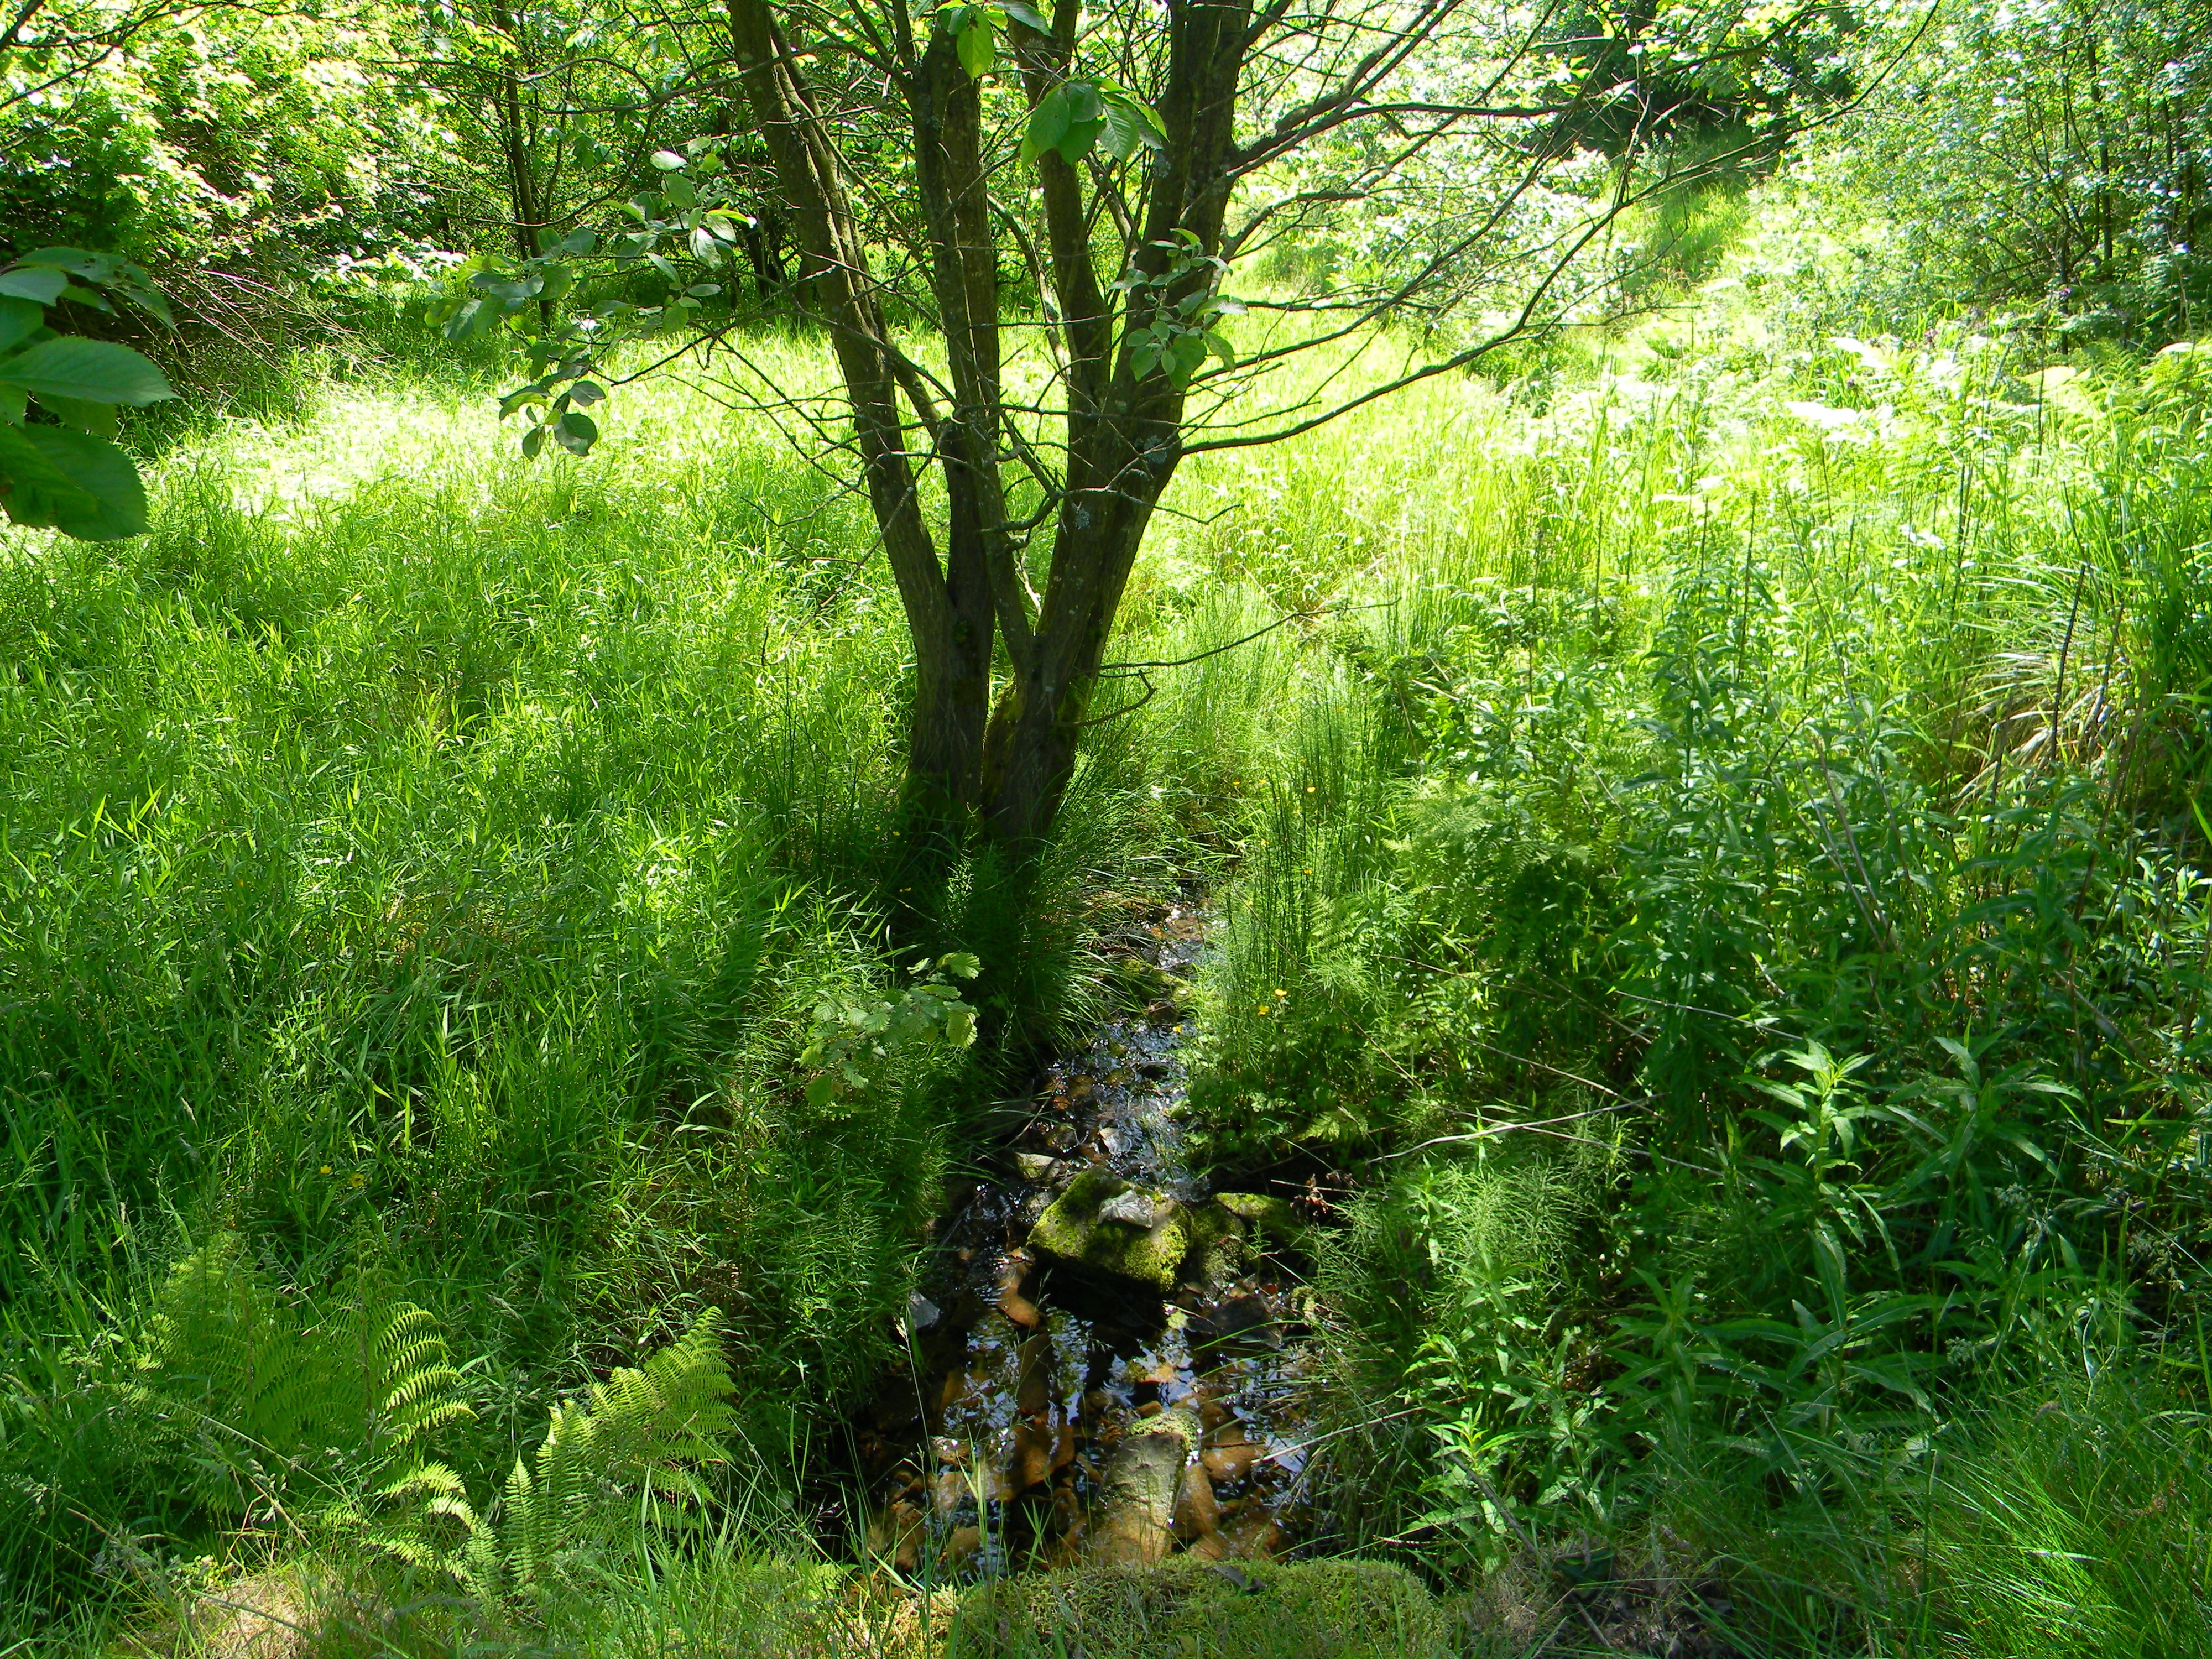
landscape, tree, water, nature, forest, grass, growth, plant, sunshine, lawn, meadow, sunlight, leaf, flower, summer, wild, green, jungle, scenic, scenery, botany, garden, flora, plants, greenery, trees, leaves, outdoors, leafy, woods, sunny, vegetation, seasons, shrub, rainforest, branches, bright, growing, deciduous, wetland, day, weeds, woodland, habitat, ecosystem, greens, green background, biome, old growth forest, natural environment, grass family, woody plant, temperate broadleaf and mixed forest